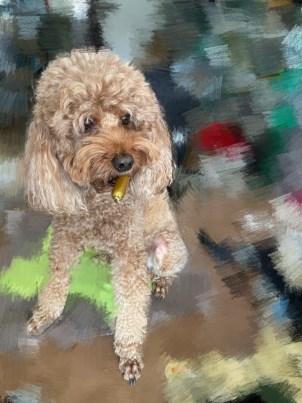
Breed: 7449-n000128-teddy